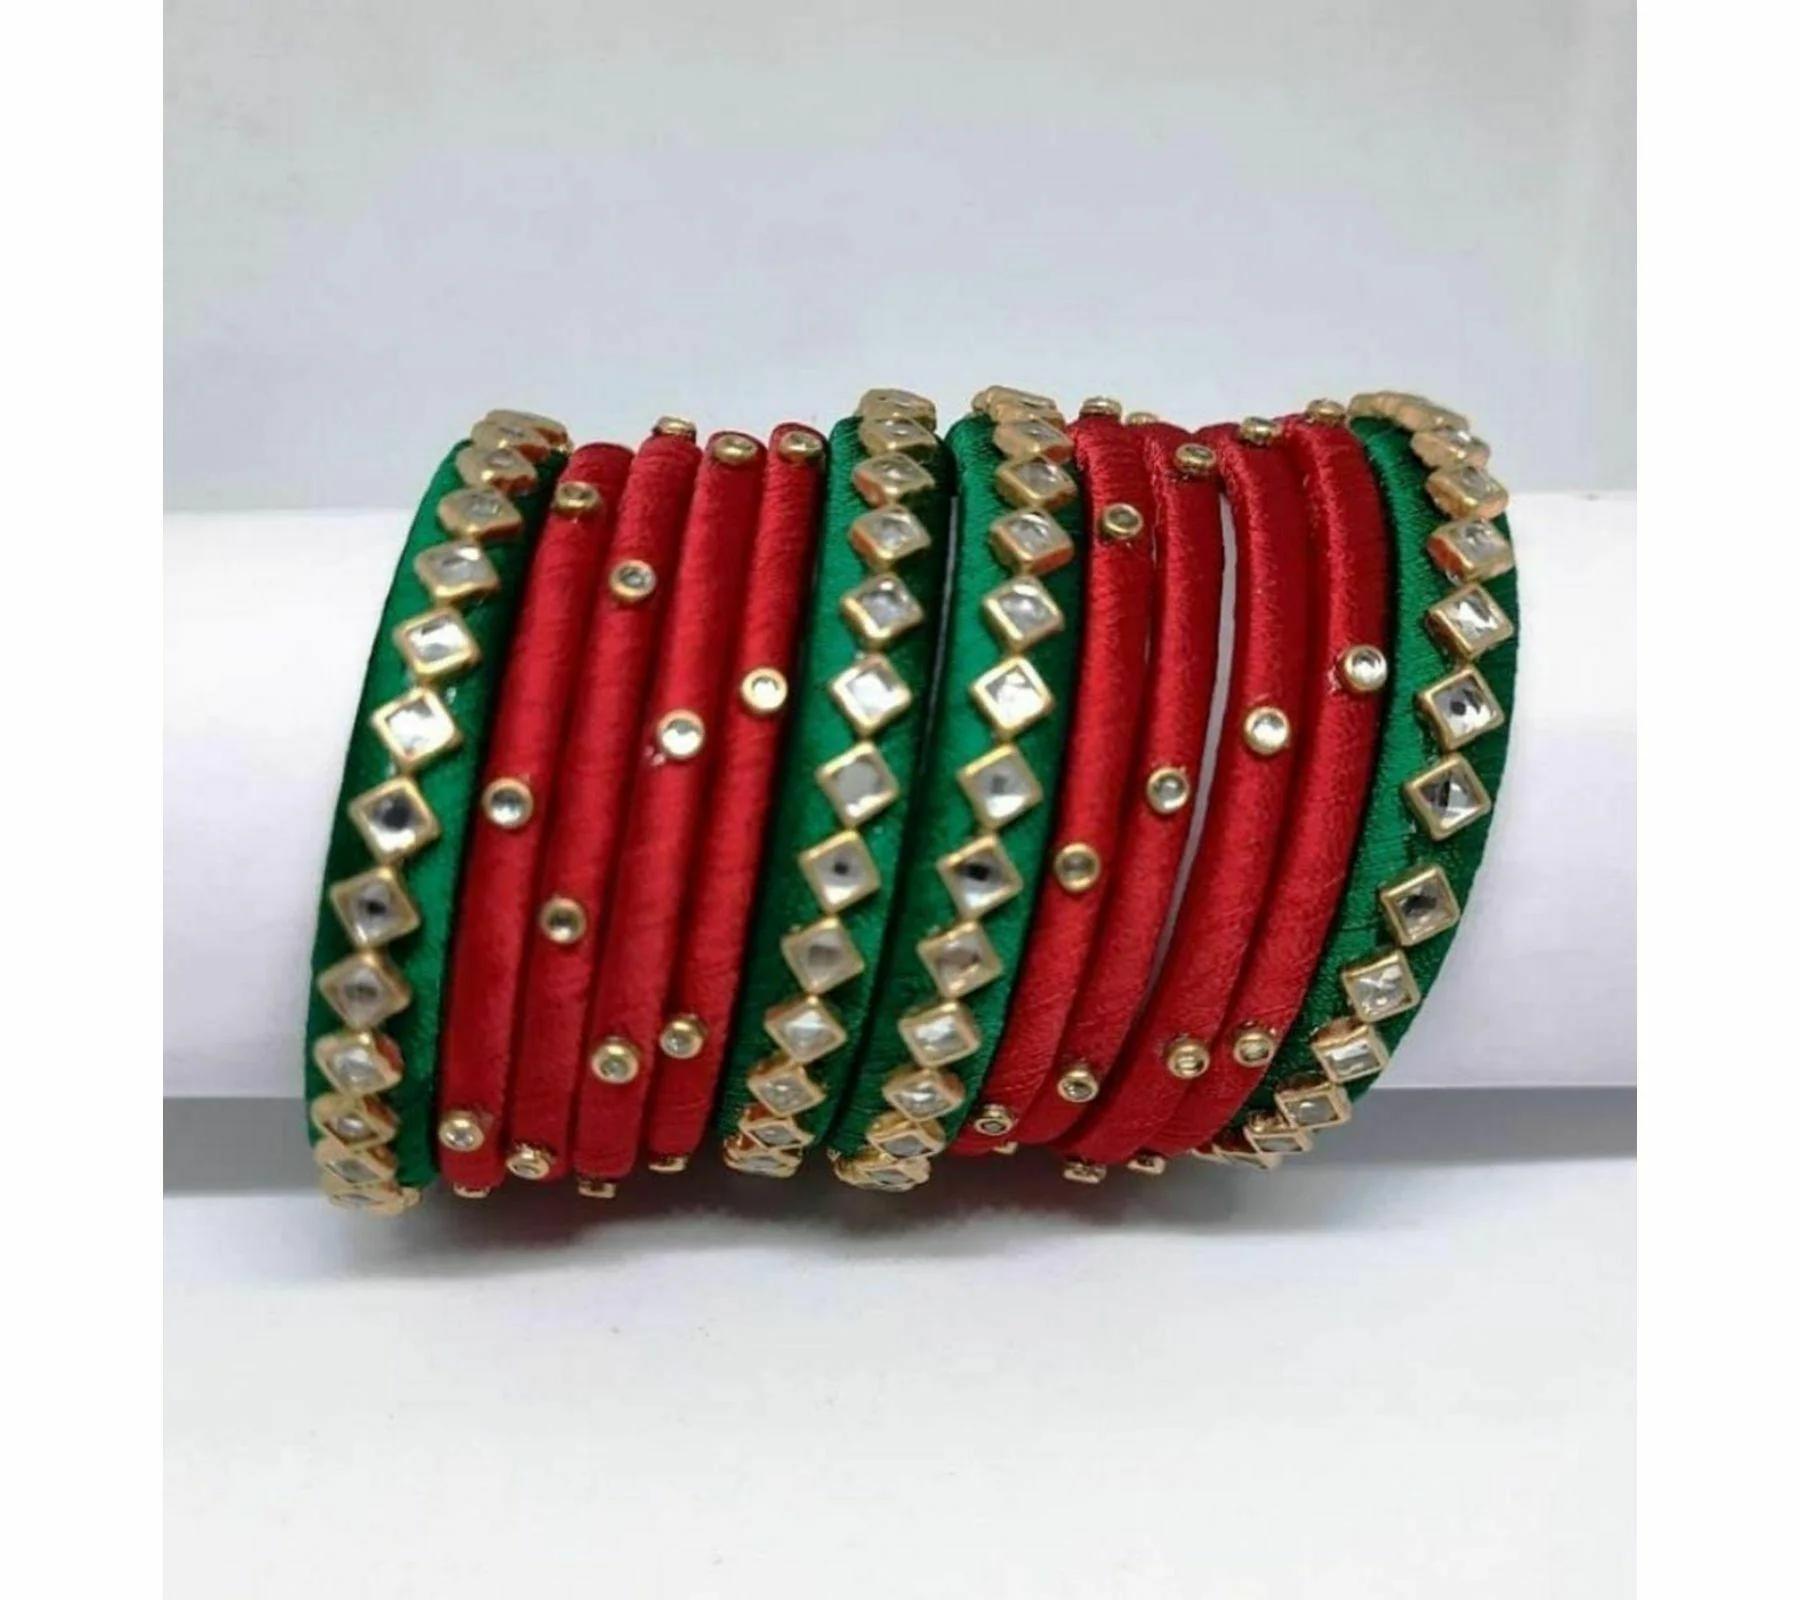
Aashirwad Traders Handmade Multicolor Plastic and Silk Thread Kundan Bangle (Women) - 2.6 (set of 12)
Type: Bracelets
Brand: Aashirwad Traders
Price: Rs. 375
Fashionable trendy and party wear jewelery for womenDisclaimer:12 Bangle
Features: Fashionable trendy and party wear jewelery for women,Silk thread bangles available size 2.4, 2.6, 2.8, 2.10,Type handmade,material shine silk thread and kundan,Usage traditional, partywear and perfect match for silk saree and the lehengas.,#Unique Designs,#Durable and long-lasting
Included: 12 Bangle